Samuel Courtauld (art collector)

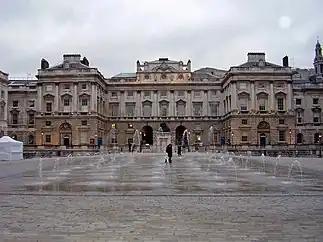
The Strand block of Somerset House, designed by William Chambers from 1775 to 1780, has housed The Courtauld Institute of Art since 1989.

Samuel Courtauld (7 May 1876 – 1 December 1947) was an English industrialist who is best remembered as an art collector. He founded The Courtauld Institute of Art in London in 1932 and, after a series of gifts during the 1930s, bequeathed his collection to the institute on his death.